Rüstem Mariani

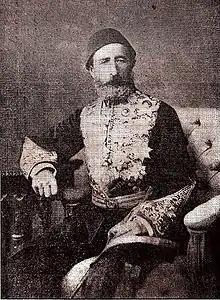
Rüstem Mariani Pasha

Rüstem Mariani, also known as Rüstem Mariani Pasha, Rüstem Pasha, Rostem Pasha (1810–1895), was an Ottoman diplomat, and the third Mutasarrif of Mount Lebanon.